Abdul Qayyum Khan

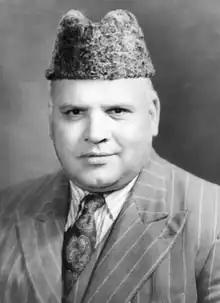

Khan Abdul Qayyum Khan Kashmiri (16 July 1901 – 23 October 1981) was a major figure in British Indian and later Pakistani politics, in particular in the North-West Frontier Province, where he served as the Chief Minister from 23 August 1947 to